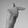
ASL letter: T